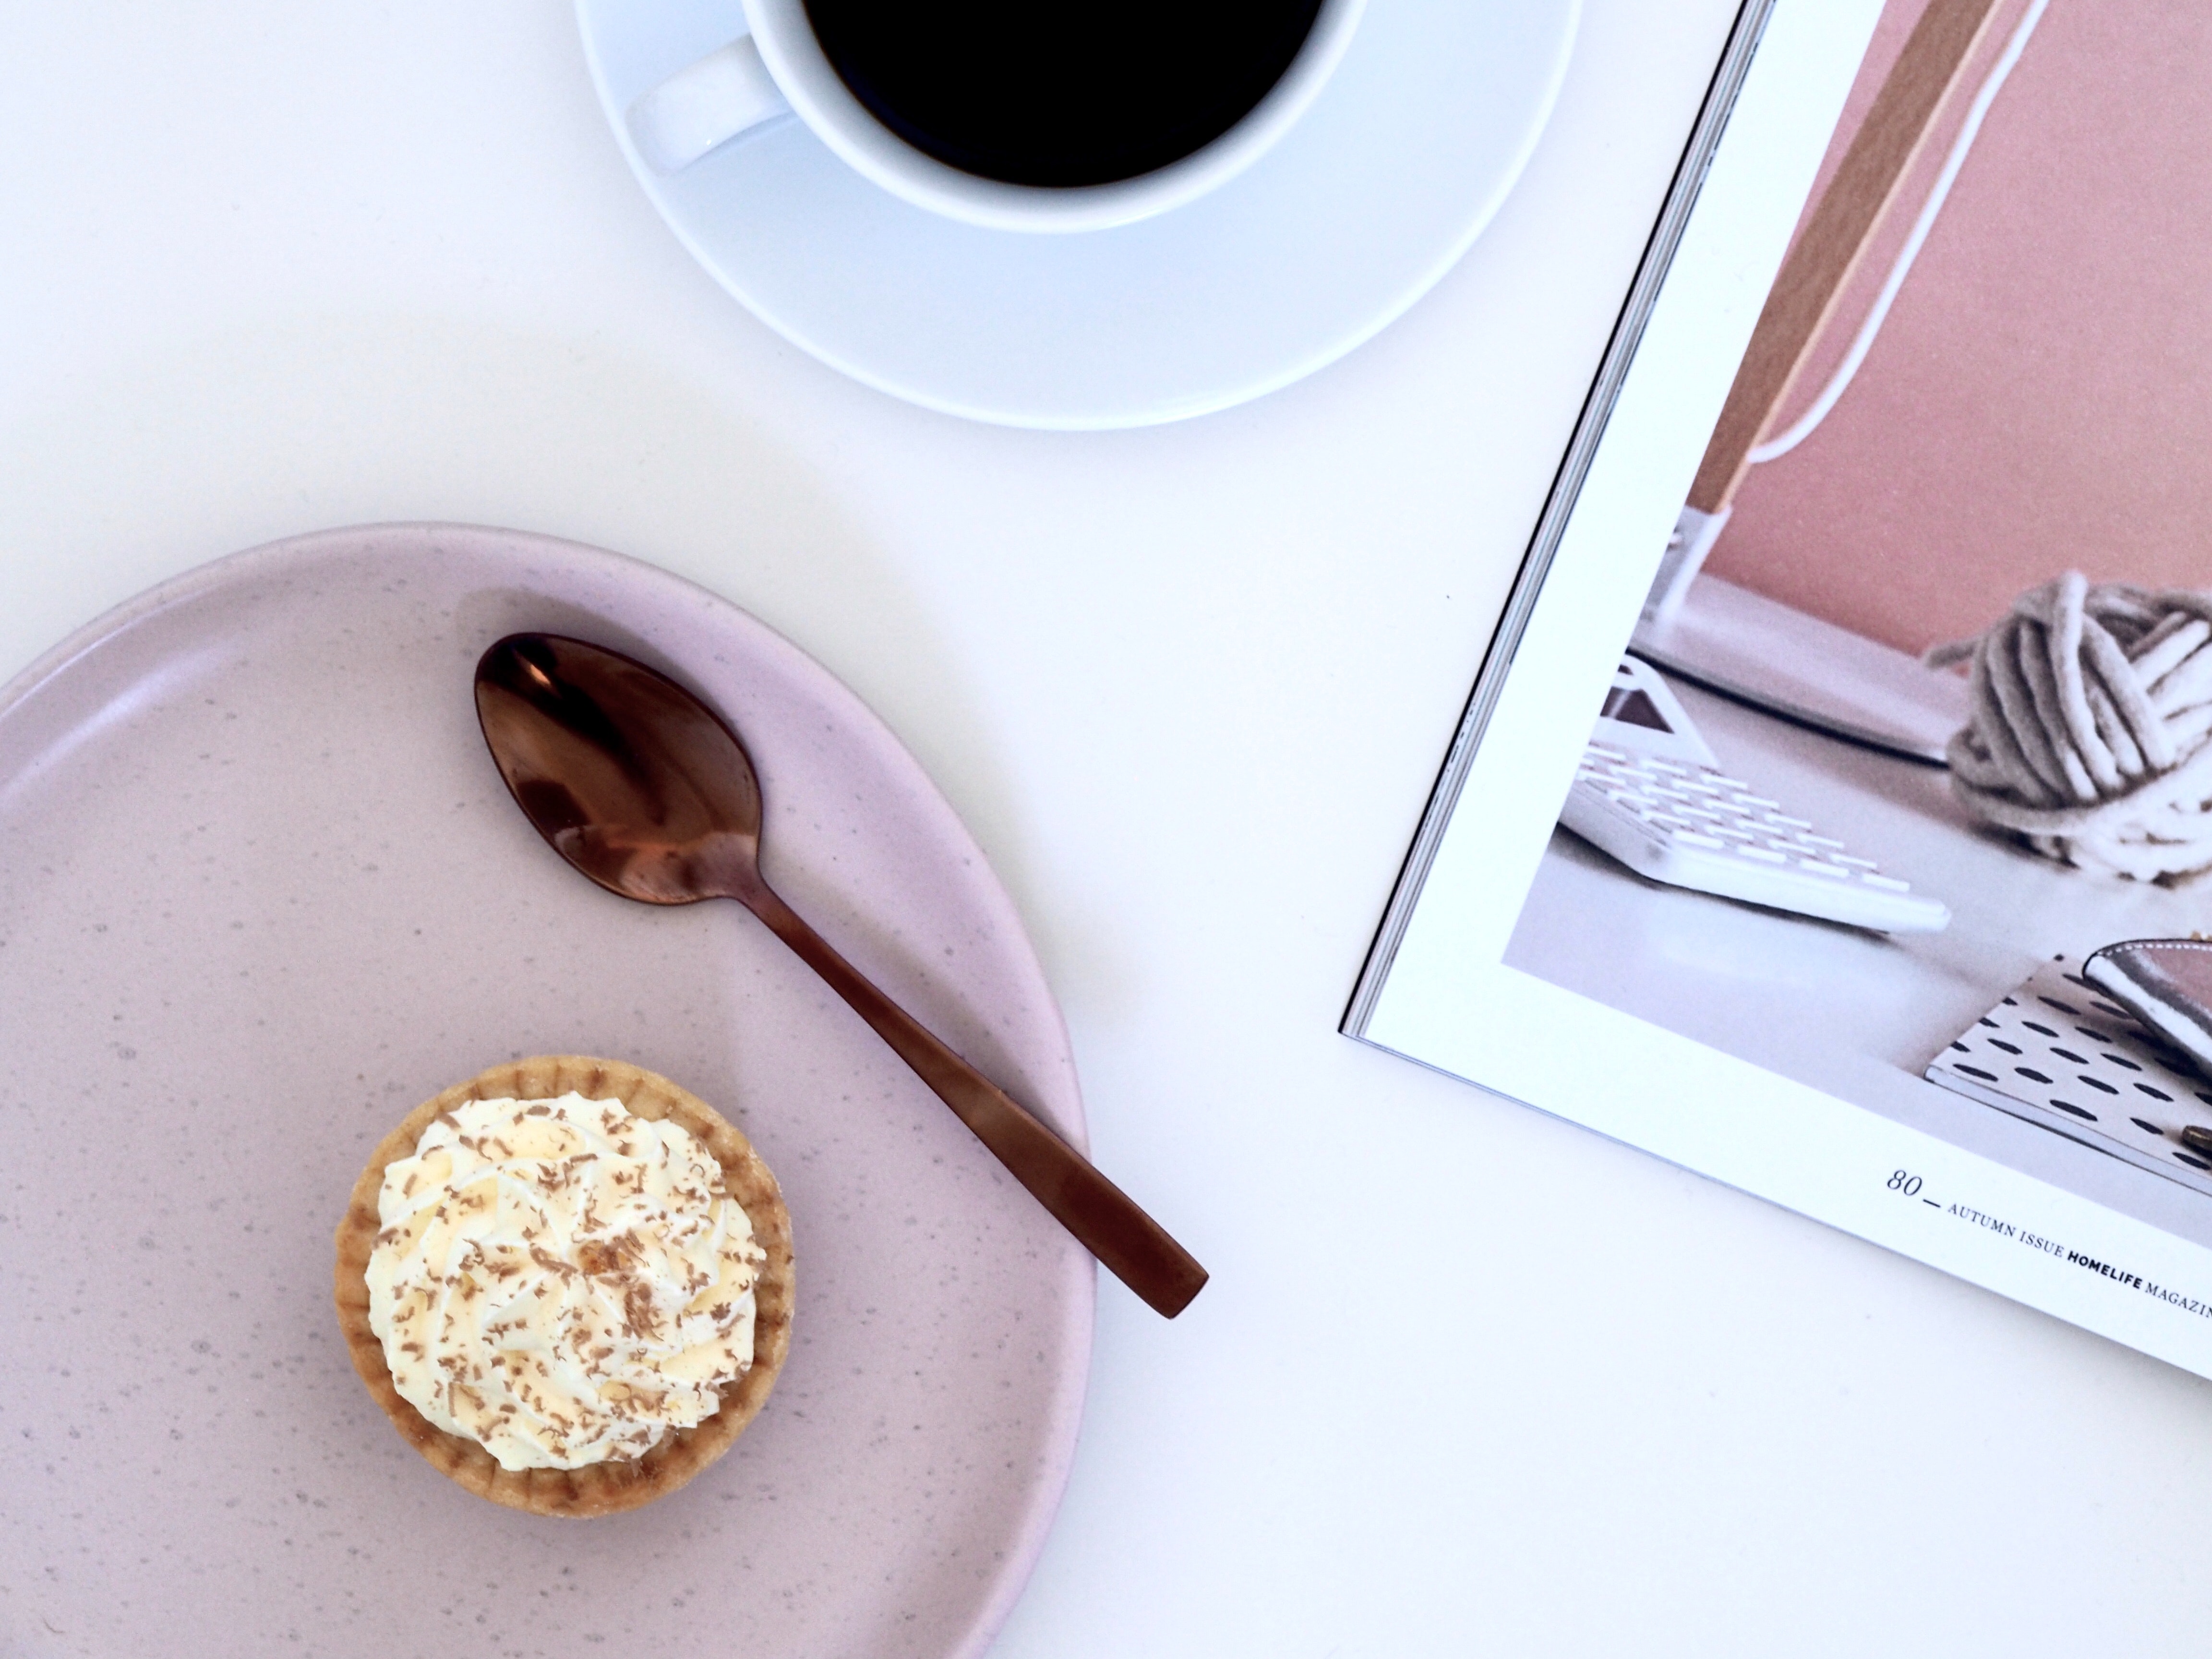
cutlery, tableware, spoon